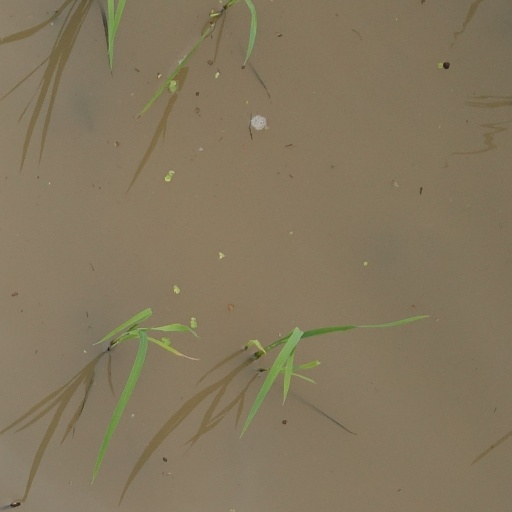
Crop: rice